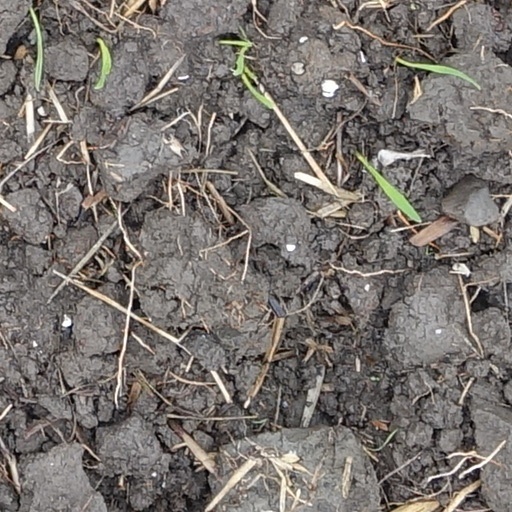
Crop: wheat